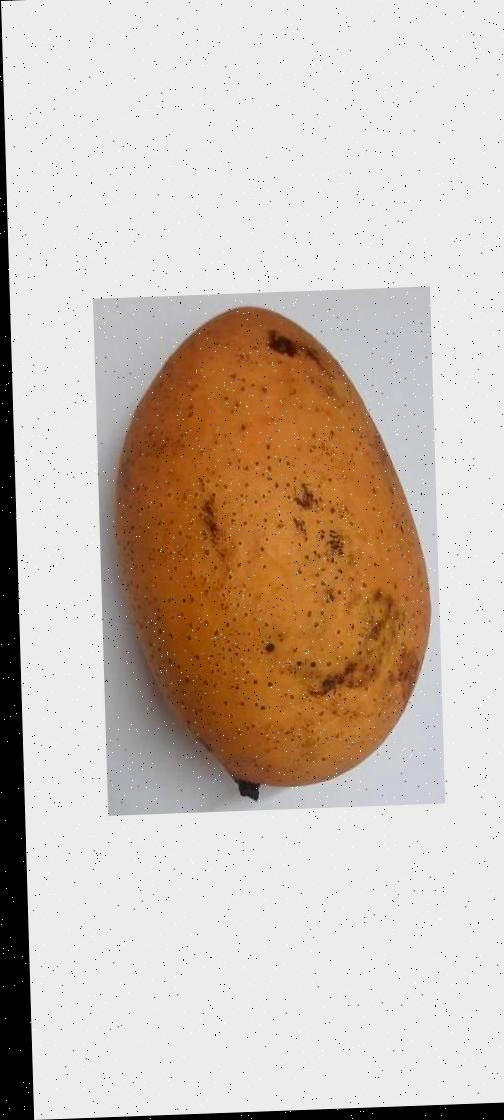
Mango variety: Ashshina Classic